Sonny Chiba

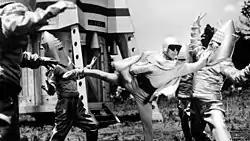
Chiba in "Invasion of the Neptune Men", 1961

Sometime around 1960, he was discovered in a talent search (called "New Face") by the Toei film studio, and he began his screen career soon after. The CEO of Toei at the time gave him the stage name "Shinichi Chiba".